Ruthenium

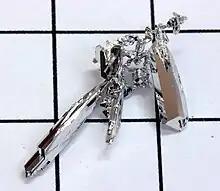
Gas phase grown crystals of ruthenium metal

Ruthenium, a polyvalent hard white metal, is a member of the platinum group and is in group 8 of the periodic table: